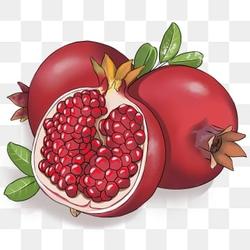
Label: Pomegranate